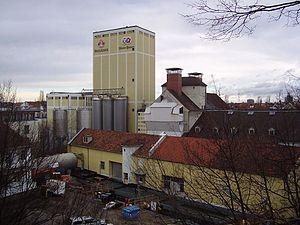
Paulaner est une bière et une brasserie allemande, établie au début du XVIIᵉ siècle à Munich par les moines du monastère "Neudeck ob der Au". L'ordre monastique et la brasserie sont baptisés du nom de François de Paule.